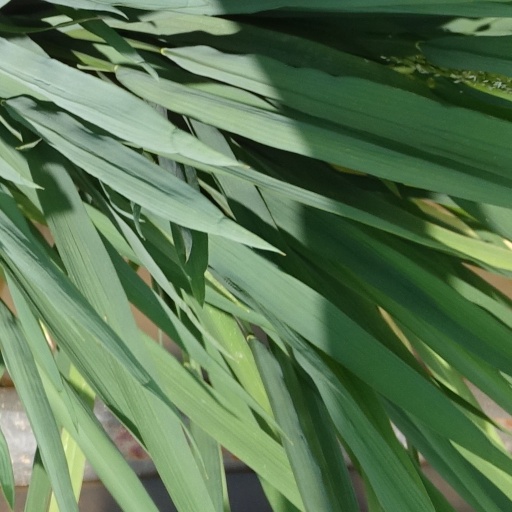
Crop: rice